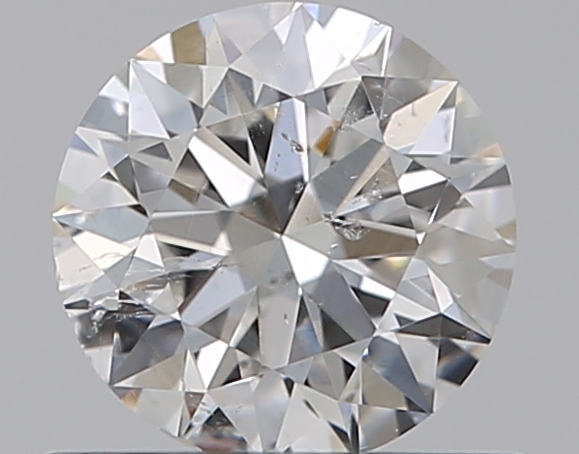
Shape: round
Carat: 0.5
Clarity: SI2
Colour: G
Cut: EX
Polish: EX
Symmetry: EX
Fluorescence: N
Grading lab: GIA
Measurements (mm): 5.07 x 5.1 x 3.16